Northern Escape Heli-skiing

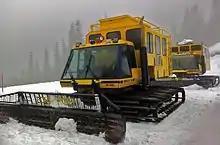
Snowcats to Help Prevent Down Days at Northern Escape Heli-Skiing

Northern Escape provides Snowcat back up to their helicopter operations. Cat skiing, in addition to heli skiing, ensures that the guests can ski when the weather is bad enough that the helicopters can not fly. The cat skiing terrain encompasses over 7,000 acres. Run lengths average over 1,800 feet with runs up to 2,600 feet.